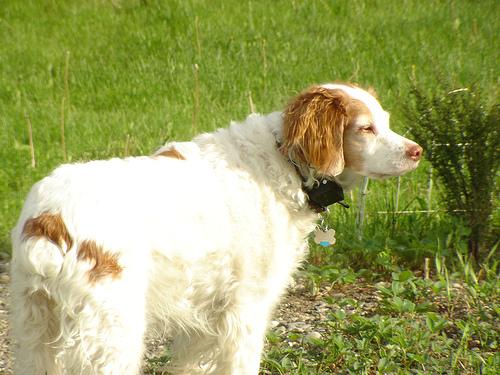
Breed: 232-n000076-Brittany_spaniel